2021 Upper Hunter state by-election

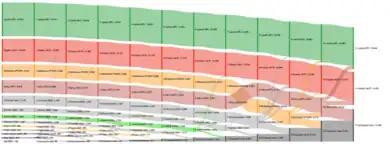

On 24 March 2021, Labor MP for Blue Mountains Trish Doyle used parliamentary privilege to accuse an unnamed government MP of raping a sex worker. Later that day Michael Johnsen, the MP for Upper Hunter, issued a statement that confirmed he was the man accused of the rape, but maintained his innocence. Johnsen announced he would resign from his parliamentary secretary position and leave the government party room to sit as an independent. One week later it was revealed that Johnsen had exchanged lewd messages and explicit videos with the alleged victim while in Parliament, including a string of messages where he was in Question time. After Nationals leader John Barilaro called for him to step down, Johnsen resigned from Parliament on 31 March 2021, maintaining his innocence, but citing "the harassment of some sections of the media" as the reason for his resignation.